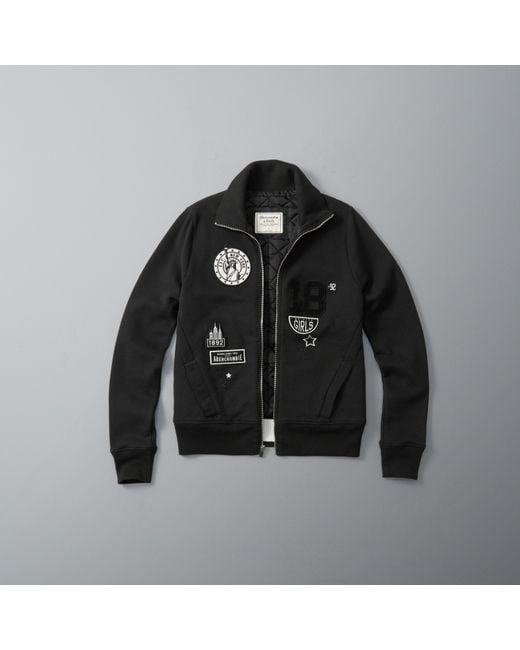
Slim Fit stylische schwarze Jacke für Damen